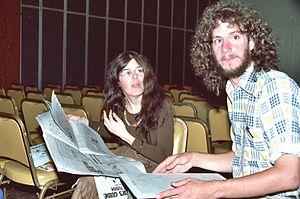
Catherine Yronwode, dite parfois Cat Yronwode est une écrivaine et occultiste américaine surtout connue pour son rôle d'éditrice principale d'Eclipse Comics, la troisième plus grande maison d'édition de comic book américaine dans les années 1980 et 1990.